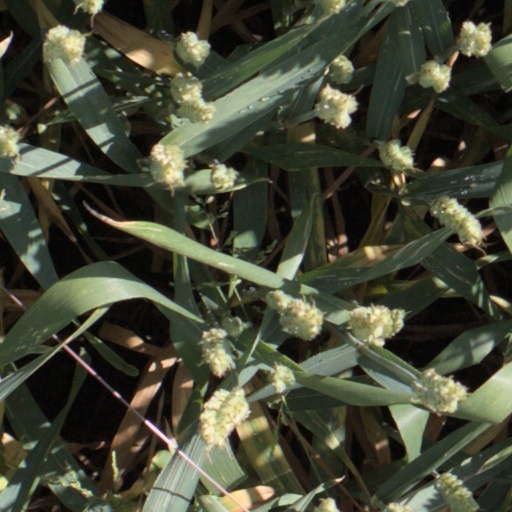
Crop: wheat